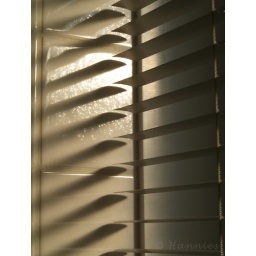
"Magic light" in our bathroom window